Tahir Hanfi

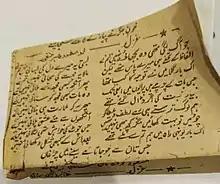
First Urdu Ghazal of Tahir Hanfi published in Daily Tameer Rawalpindi, on 13 May 1972

As a focal person, Mr Hanfi oversaw the implementation of foreign assistance programmes in the National Assembly of Pakistan, including the United Nations Development Program and Inter-Parliamentary Union's (2004–09) Strengthening Democracy through Parliamentary Development Project (PLSP) (2004 – 08), and the USAID-funded Pakistan Legislative Strengthening Programme (PLSP) (2004–08), which focused on building the capacity of the legislature.